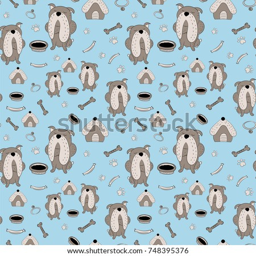
vector seamless pattern of hand drawn wrinkles .